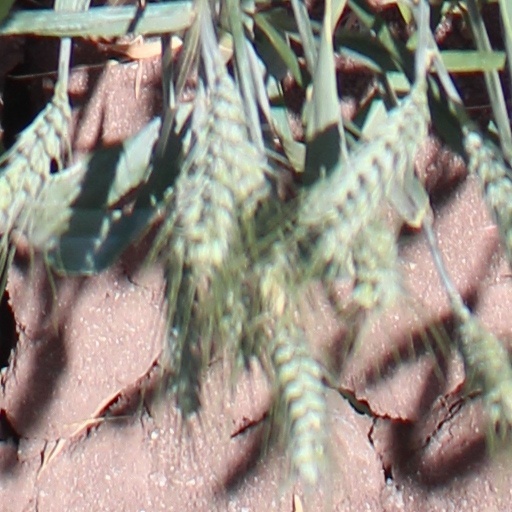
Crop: wheat